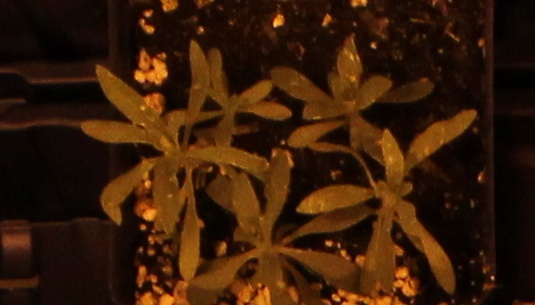
Label: Kochia